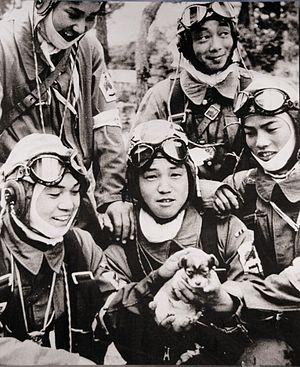
Yukio Araki est un pilote de l'armée impériale japonaise qui effectua une attaque kamikaze à 17 ans durant la bataille d'Okinawa.